Yida, South Sudan

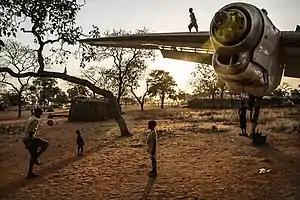
Children playing in Yida refugee camp

Yida is a settlement and refugee camp in Unity state, South Sudan. In 2011 it had 20,000 people. As of June 2012, it has over 50,000. Yida is located in wetland, 12 km from border with Sudan.